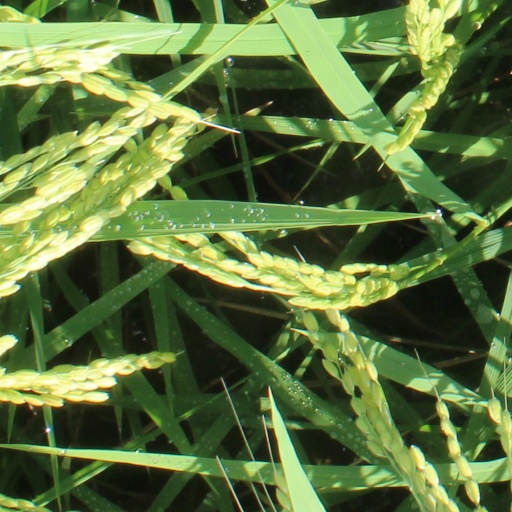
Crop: rice